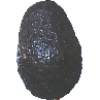
Label: avocado